Leonel Trindade Municipal Museum

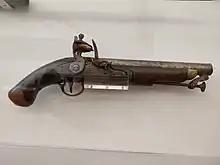
"New Land" pistol on display at Leonel Trindade Museum

In 1809 and 1810 a total of 152 forts, redoubts and other defences were developed as part of three defensive lines between the Atlantic Ocean and the River Tagus that were designed by the Duke of Wellington to protect the Portuguese capital, Lisbon, from possible invasion by French troops during the Peninsular War. These came to be known as the Lines of Torres Vedras. In Torres Vedras, itself, the castle was adapted for the purpose and several new forts constructed, including the Fort of São Vicente and the Fort of Olheiros. The museum’s exhibition describes the way in which the Lines were planned and has items from the time including guns and military costumes.